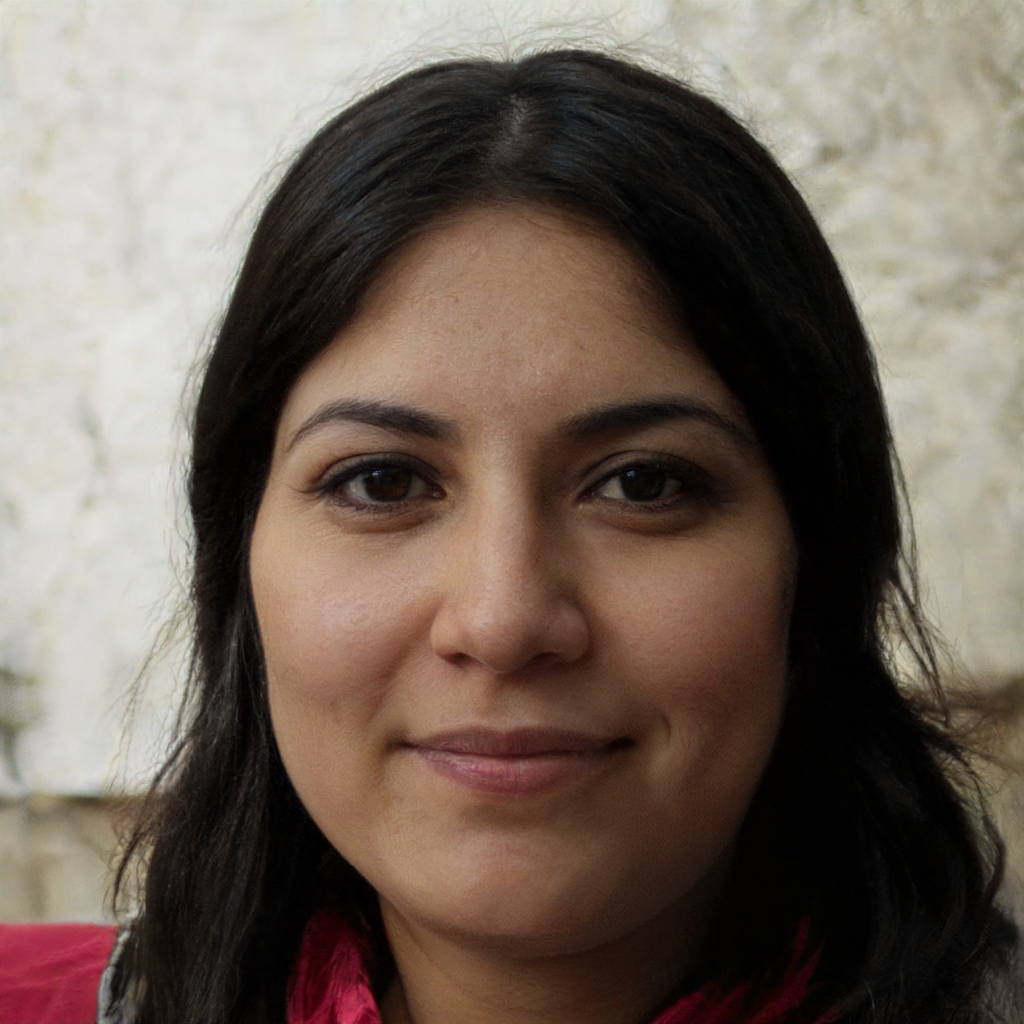
Label: Colored